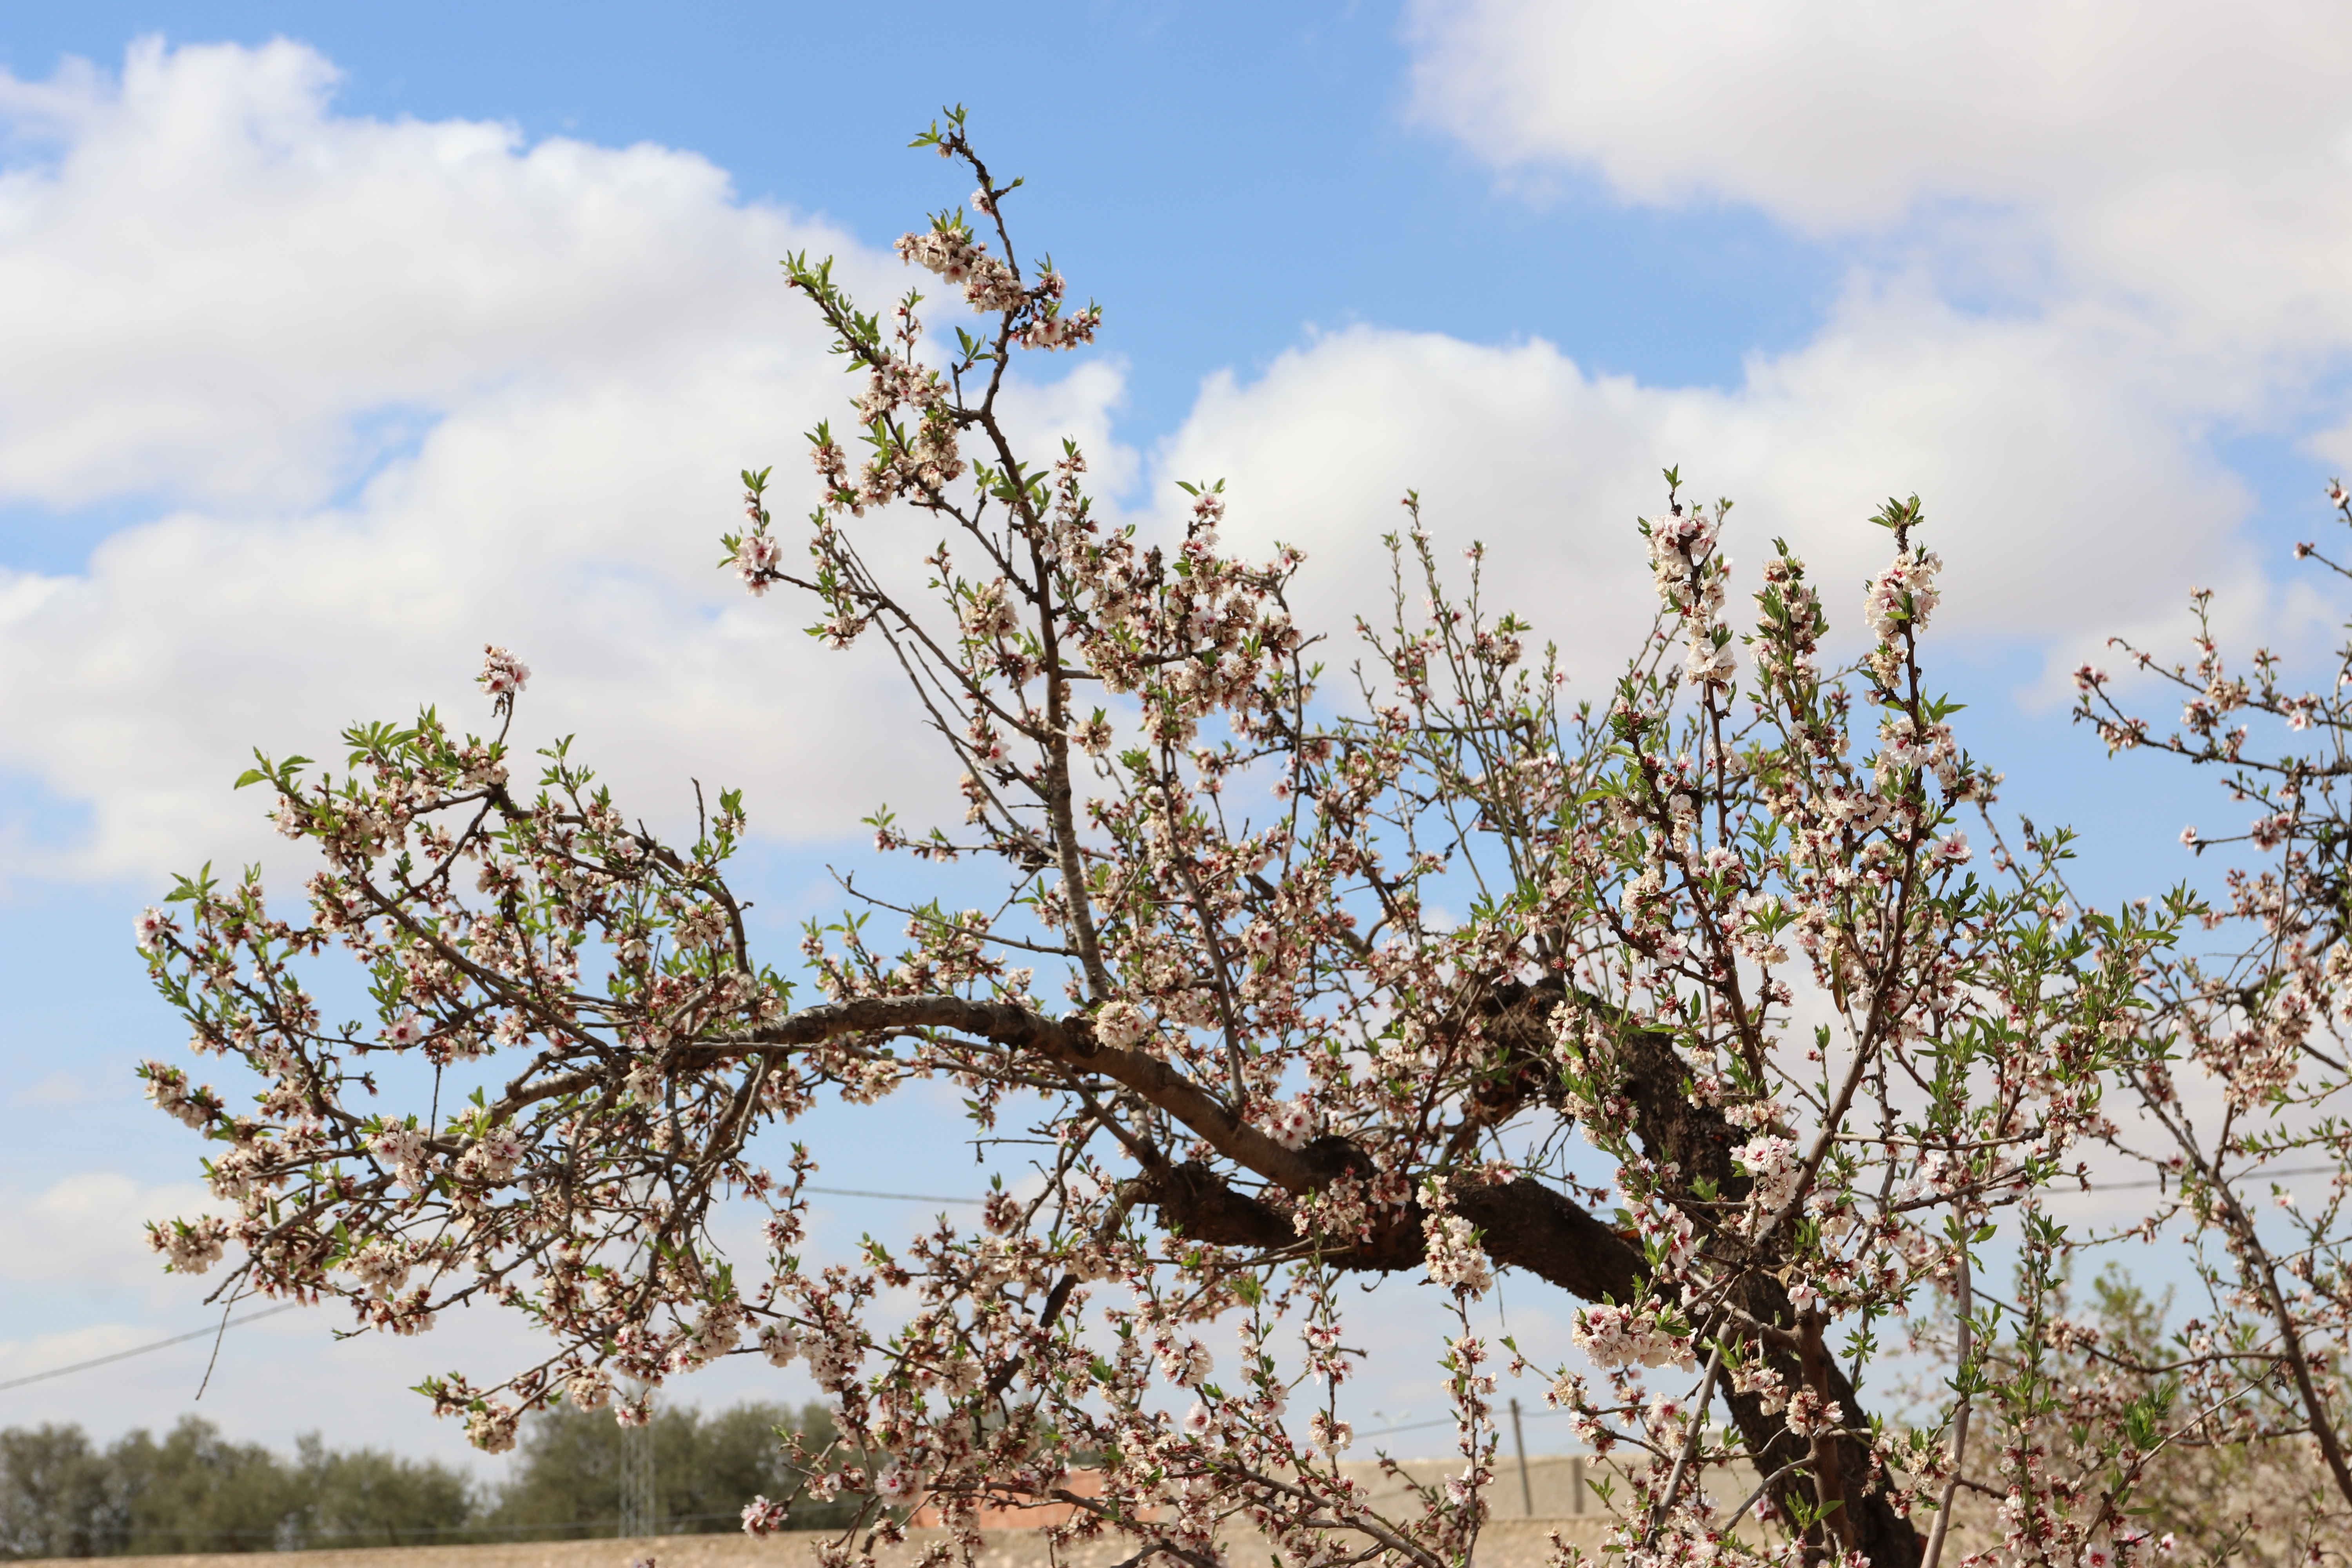
flowers, flower, beauty, beautiful, nature, bee, plant, petal, terrestrial plant, flowering plant, tree, cloud, sky, twig, wood, natural landscape, trunk, grass, landscape, cumulus, grassland, blossom, deciduous, soil, plant stem, field, horizon, winter, prairie, wildlife, savanna, prunus, shrubland